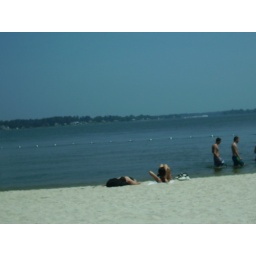
Nice little beach in downtown Yorktown Va. Body of water is the York River.